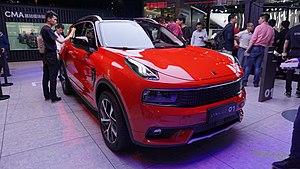
Lynk & Co est un constructeur automobile fondé en 2016 par le groupe chinois Geely et le constructeur automobile suédois Volvo. Il est le premier constructeur 100% connecté dont les ventes de véhicules se font directement en ligne sur internet.